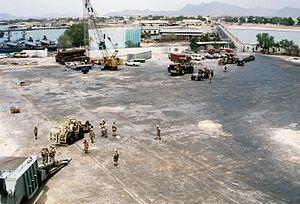
La marine somalienne est la branche des services de guerre navale des forces armées somaliennes. Avant l'indépendance en 1960, la marine somalienne a été créée en collaboration avec la marine italienne, cette dernière contribuant également à maintenir la sécurité dans les eaux somaliennes. Au cours de la période post-indépendance, la marine somalienne a principalement effectué des patrouilles maritimes afin d'empêcher les navires de violer illégalement les frontières maritimes du pays. La marine somalienne et l'armée de l'air somalienne ont également collaboré régulièrement. En outre, la marine somalienne effectue des missions de recherche et sauvetage. Elle compte actuellement quelques bataillons terrestres et amphibies. La police maritime de la région autonome du Puntland est sous la juridiction navale somalienne.
Berbera est une ville qui se trouve dans la région nord-ouest de l’État de la Somalie, ainsi que de l’État non reconnu Somaliland. La ville abrite l'un des rares ports en eau profonde de la Corne de l'Afrique.